Reimarus (crater)

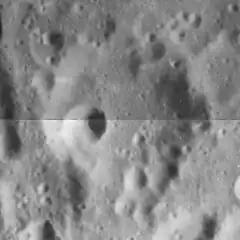
Lunar Orbiter 4 image

Reimarus is a lunar impact crater, located in the southeastern part of the Moon's near side. The eroded southeastern end of the long Vallis Rheita (Rheita valley) passes just to the west. To the northeast is the larger and heavily worn crater Vega.